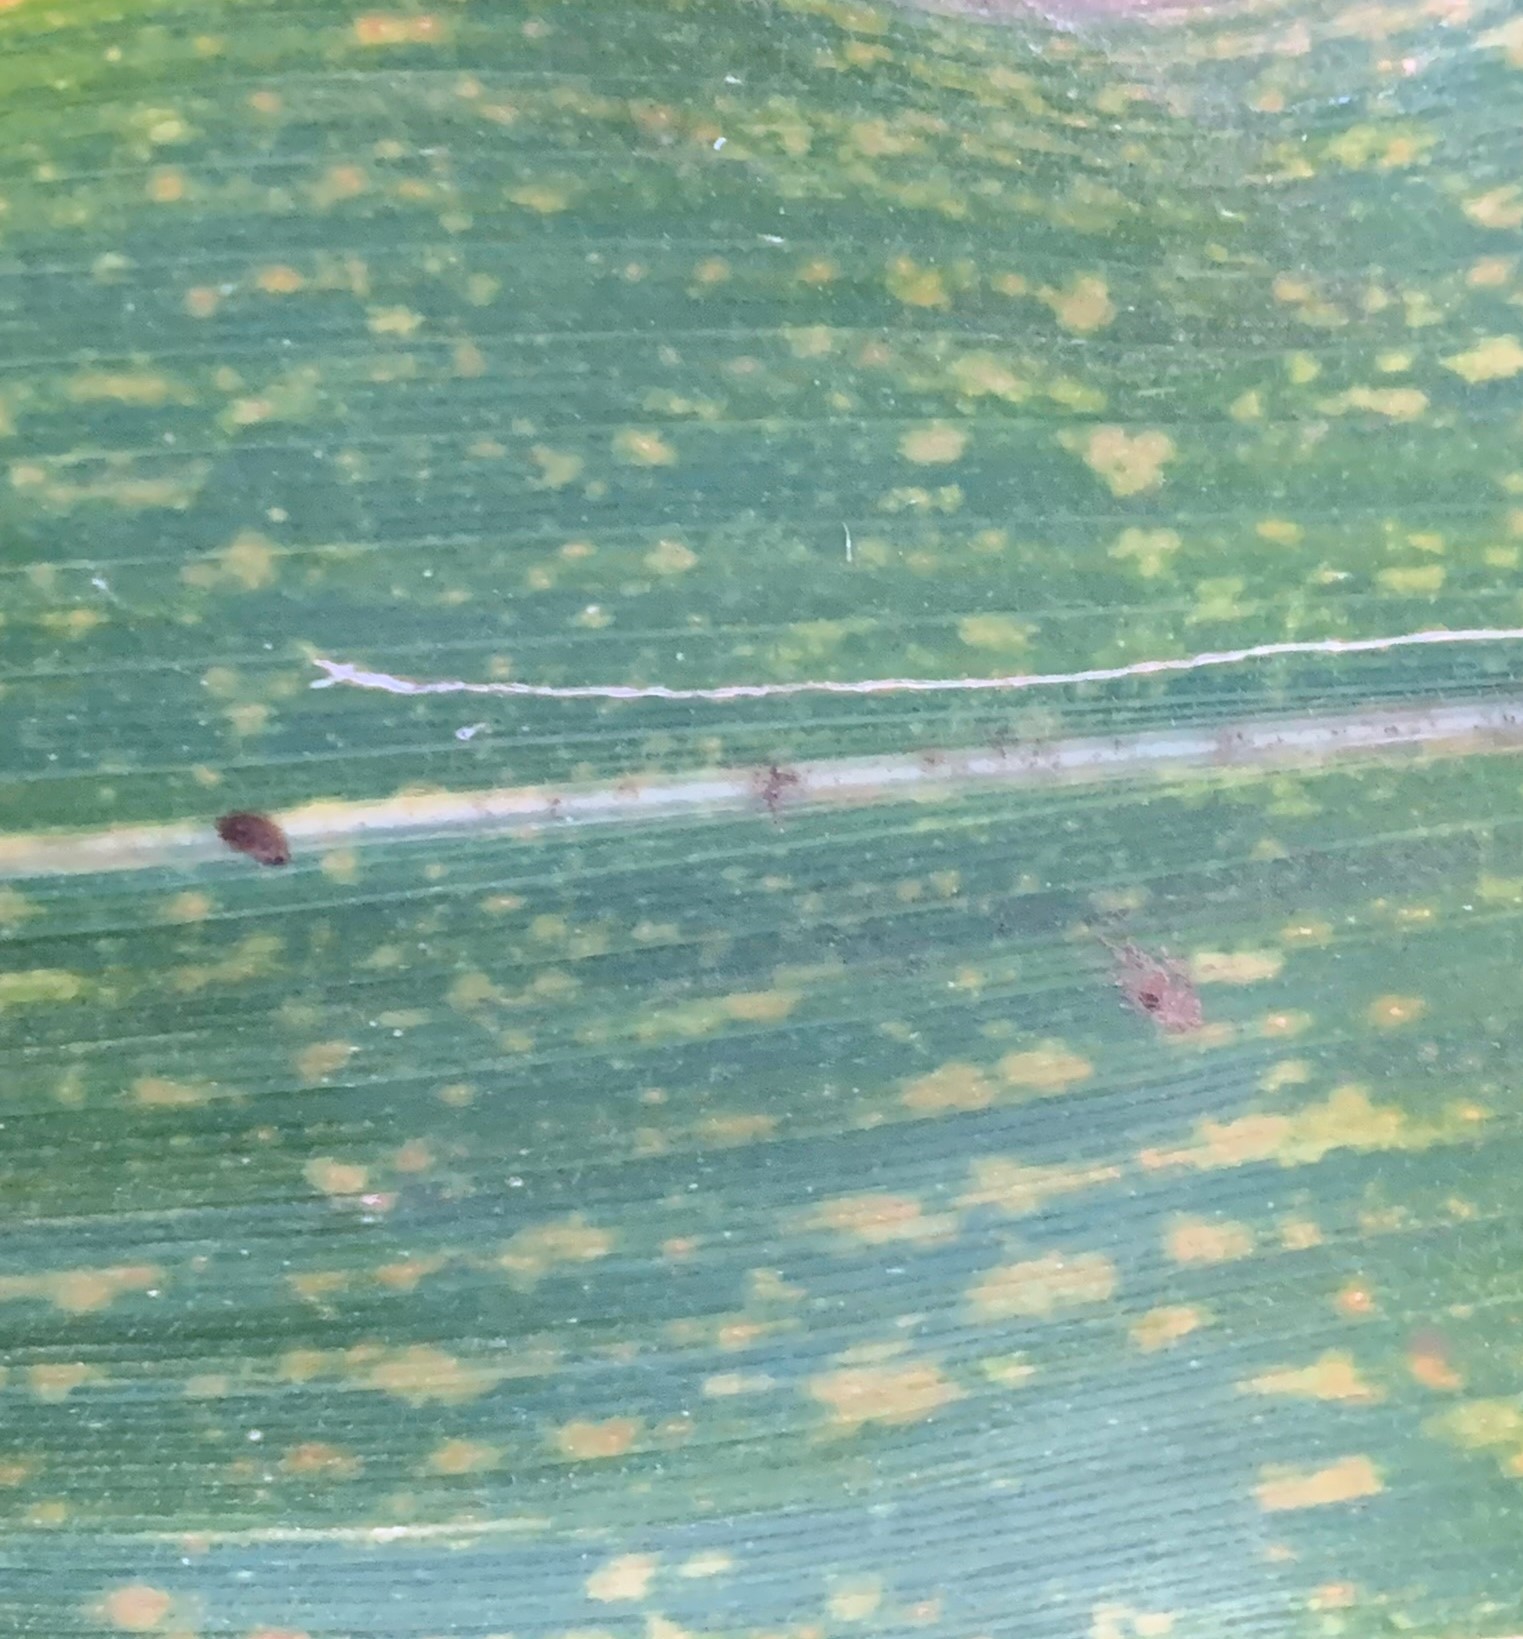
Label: MLN